Grand Mosque of Meknes

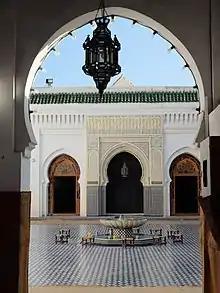
View of the courtyard and fountain from the northern entrance.

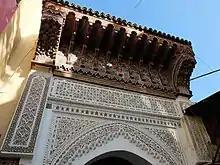

The form and layout of the mosque is typical of traditional Moroccan or North African mosques. It has an area of about 3500 square metres. It is made up of a vast interior prayer hall whose main area (south of the courtyard) is divided into nine aisles by rows of arches running parallel to the southern/southeastern wall (i.e. the "qibla" wall, the wall in the direction of prayer). The arches and columns are plain, while the floor is covered with mats. Down the middle of the prayer hall, running roughly north-to-south and perpendicular to the southern wall, is a central "nave" which is slightly more prominent than the rest of the space around it and which leads towards the "mihrab" (a niche symbolizing the direction of prayer). The mihrab itself is decorated with carved and painted stucco and dates from the remodeling under Moulay Ismail (ruled 1672–1727). The nearby "minbar" (mosque pulpit) dates from this time too.